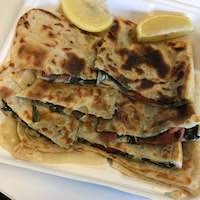
Yemek: gozleme